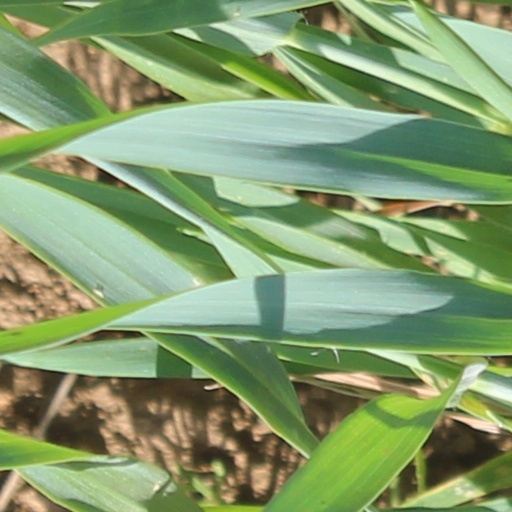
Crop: wheat